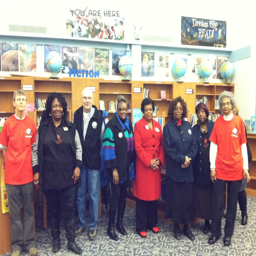
person gathered to celebrate the expansion at an event .